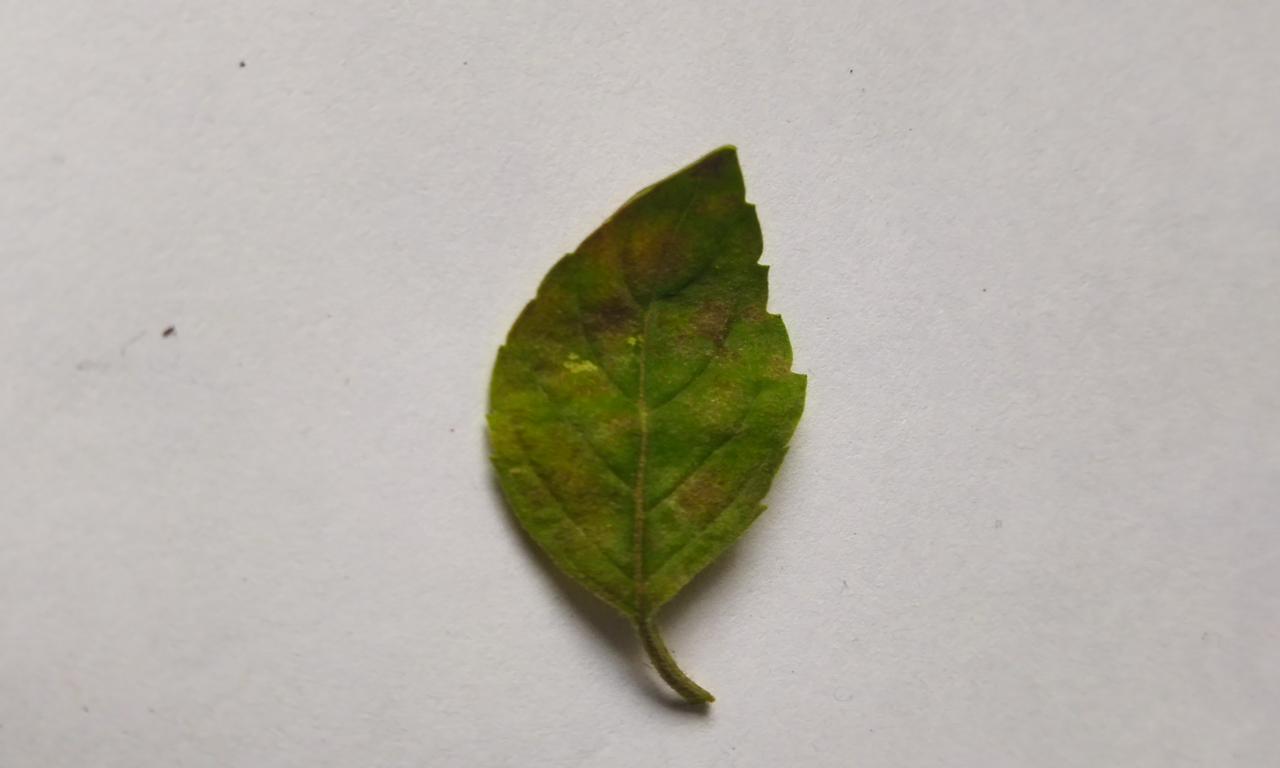
Label: Spoiled